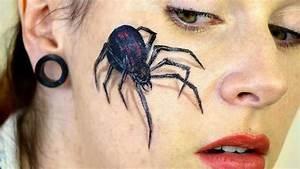
spider